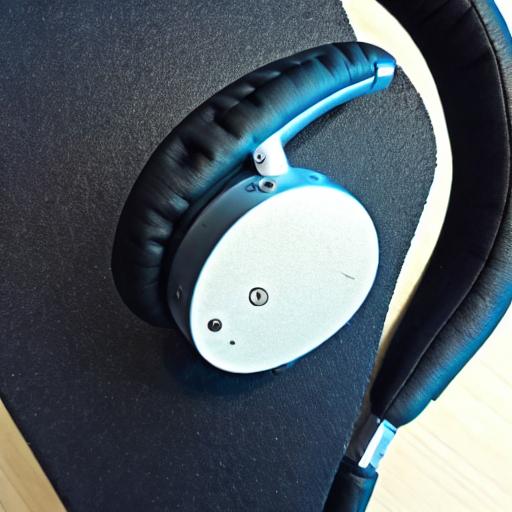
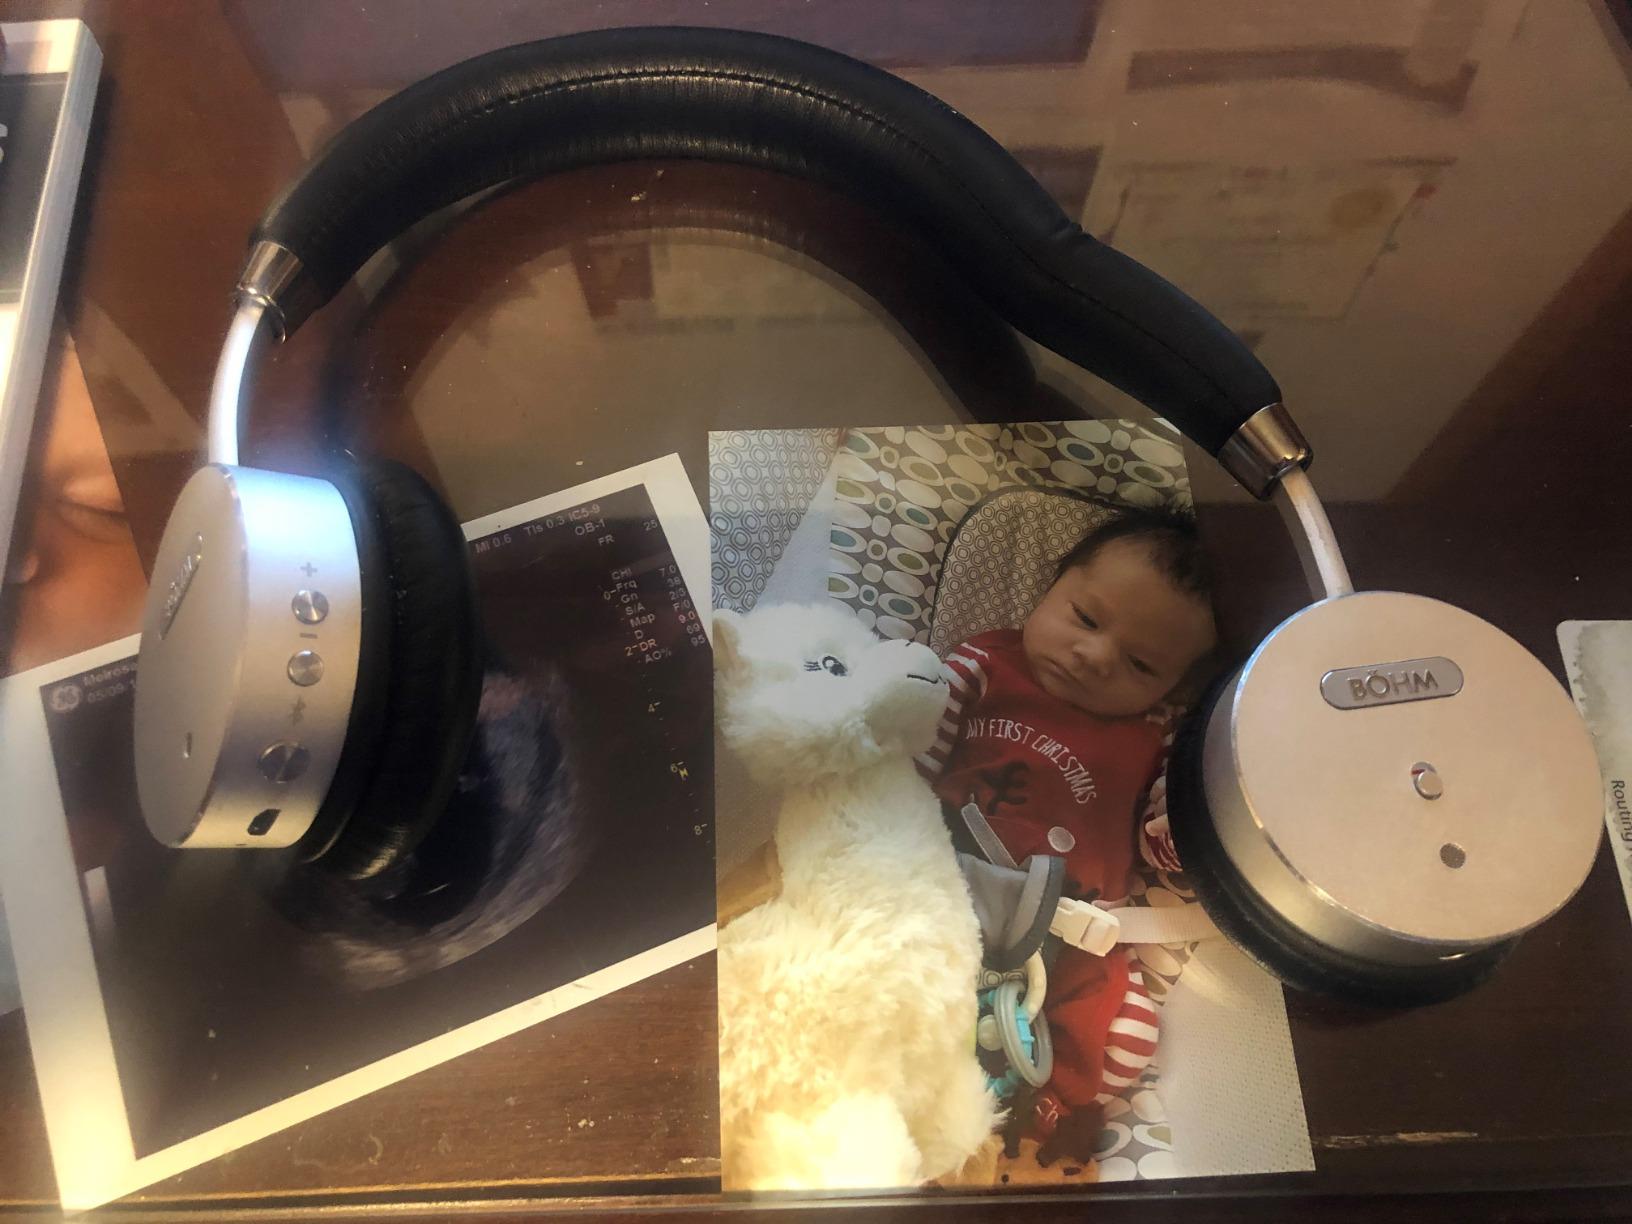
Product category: headphones
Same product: no